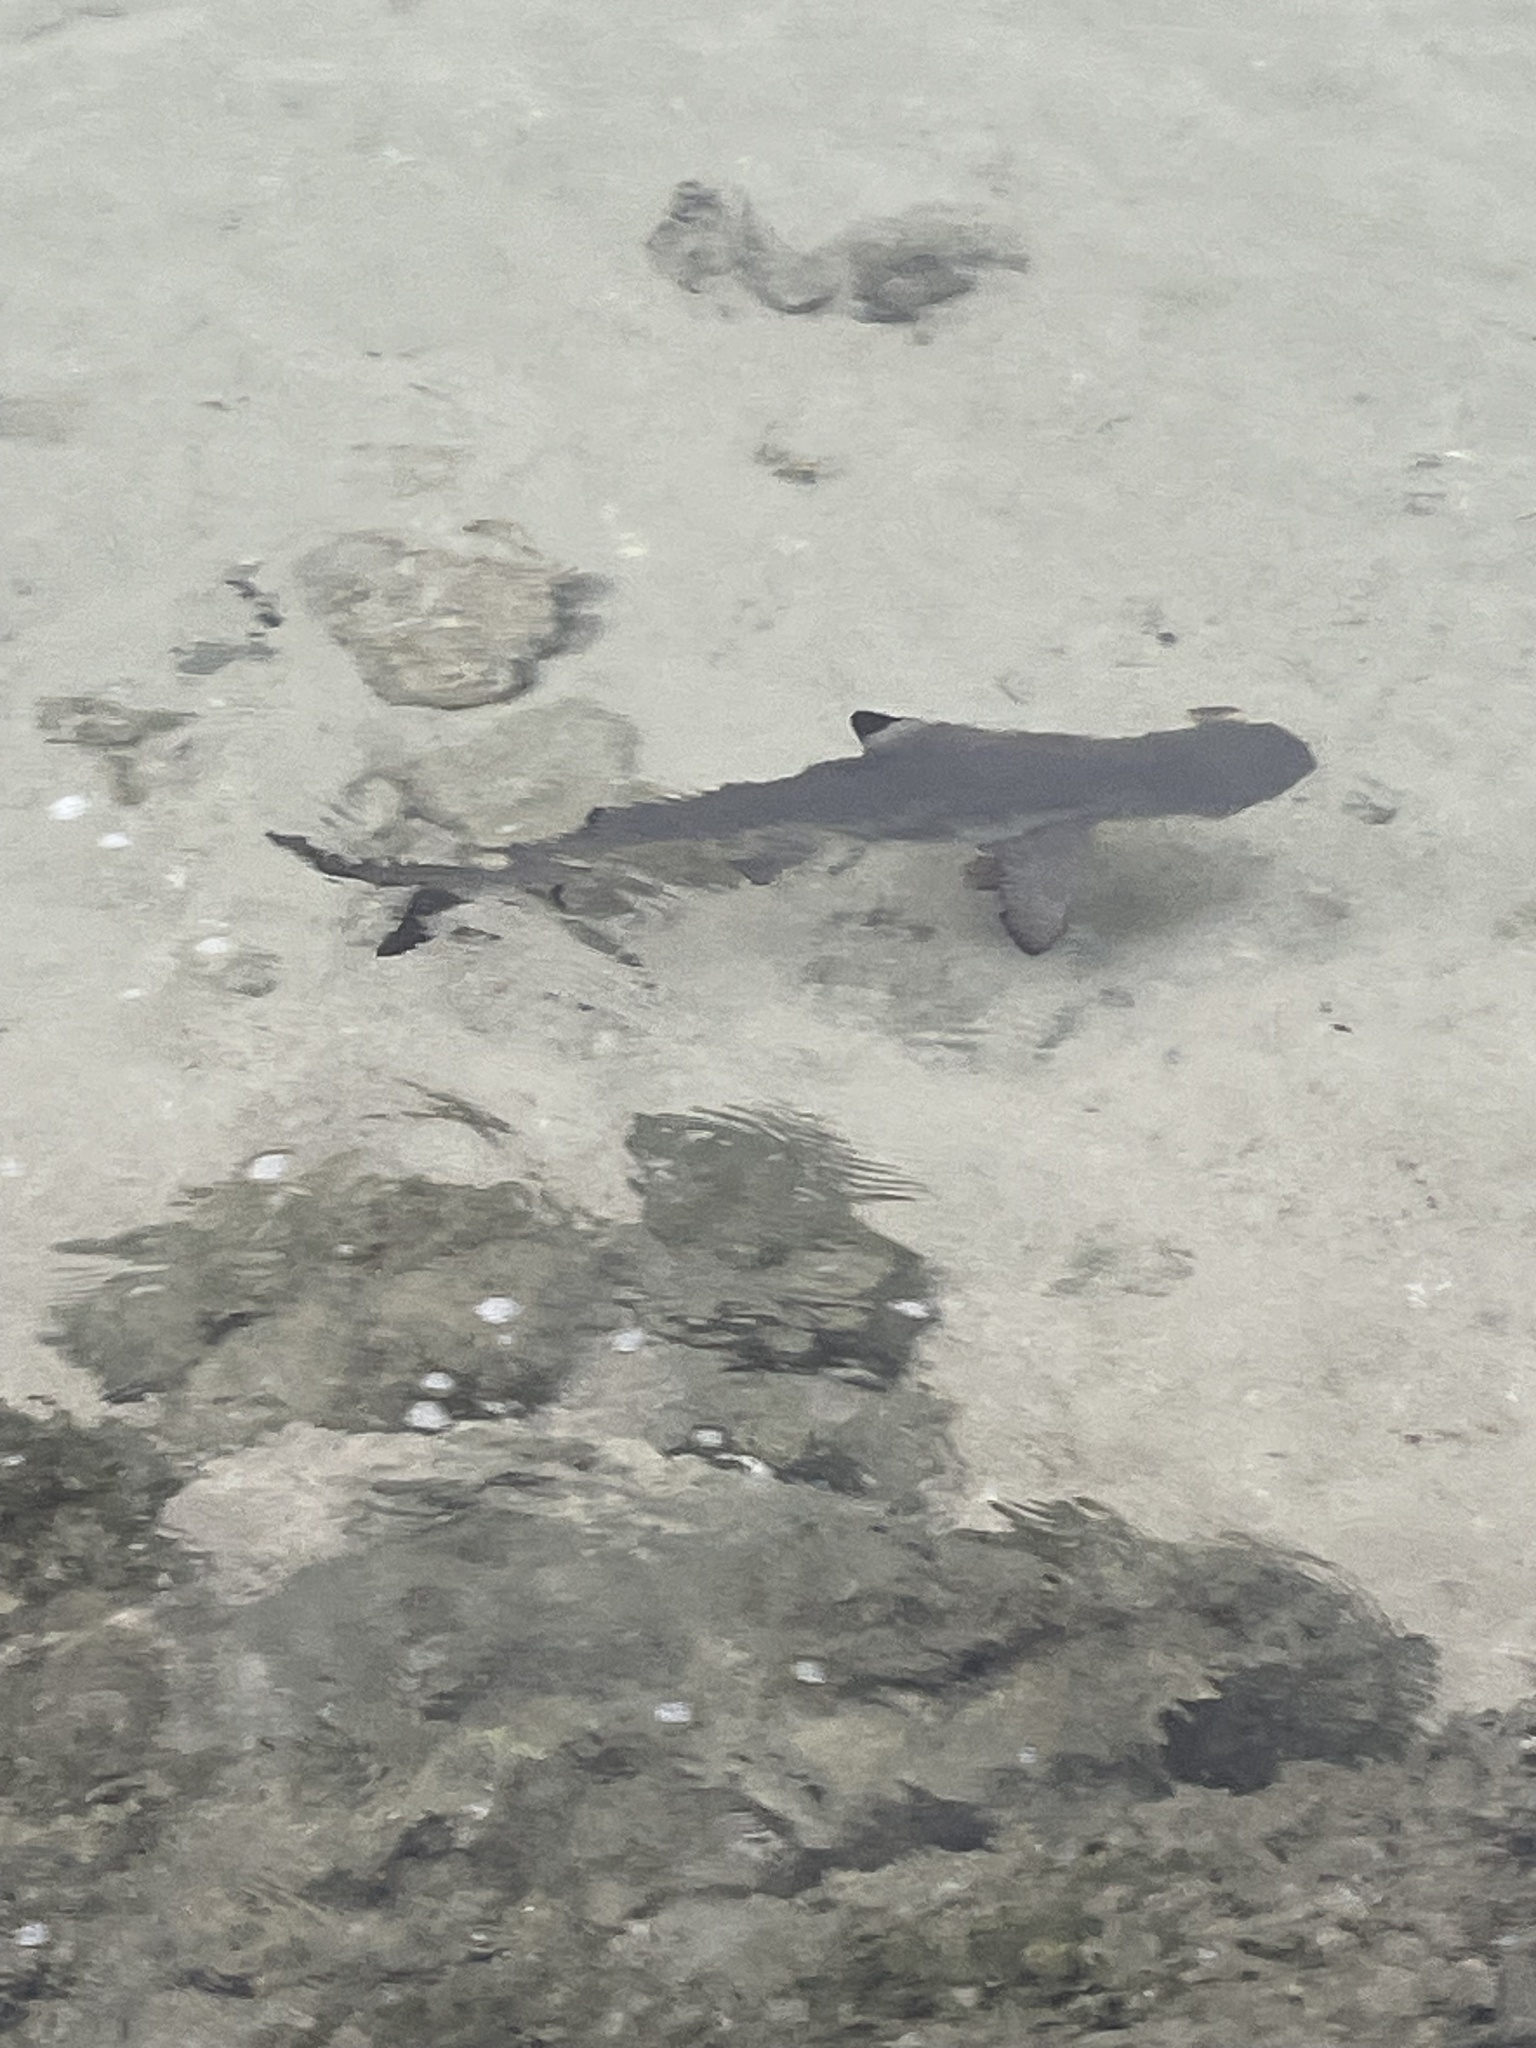
Carcharhinus melanopterus (Blacktip Reef Shark)